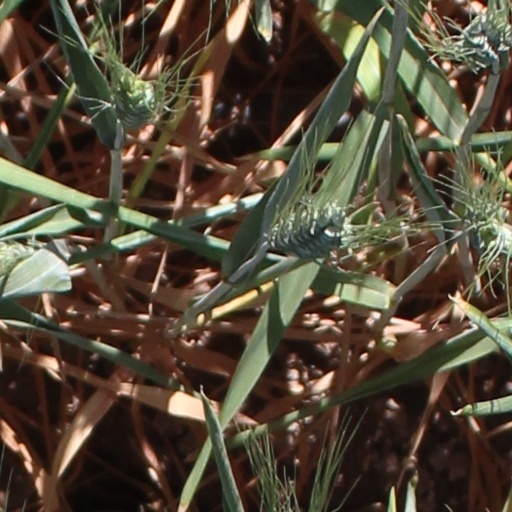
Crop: wheat